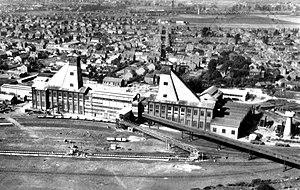
Puits n° 3 et 15 de la Compagnie des mines de Courrières à Méricourt, France.
La Compagnie des mines de Courrières est une compagnie minière qui a exploité des mines de charbon dans le Pas-de-Calais, en France, et qui a également possédé des usines et des lavoirs. Elle est établie au milieu du Bassin minier du Nord-Pas-de-Calais. Elle est notamment connue pour la catastrophe de Courrières qui a causé la mort de 1 099 mineurs le 10 mars 1906.
La fosse nᵒ 3 - 15 dite Charles Boca ou fosse de Méricourt de la Compagnie des mines de Courrières est un ancien charbonnage du bassin minier du Nord-Pas-de-Calais, situé à Méricourt. La fosse nᵒ 3 est commencée en août 1858, deux ans après la mise en service de la fosse nᵒ 2, et entre en exploitation en 1860 ou 1861. Son ouverture permet à la compagnie d'augmenter sensiblement la production, l'écoulement des produits est facilité par l'ouverture de la ligne de Lens à Ostricourt qui passe au sud de la fosse. Des cités sont établies à proximité de la fosse. Le puits nᵒ 15 est commencé en 1905 ou 1906. La catastrophe de Courrières se produit le 10 mars 1906. Sur 666 mineurs descendus, 507 sont manquants. La fosse est détruite durant la Première Guerre mondiale.